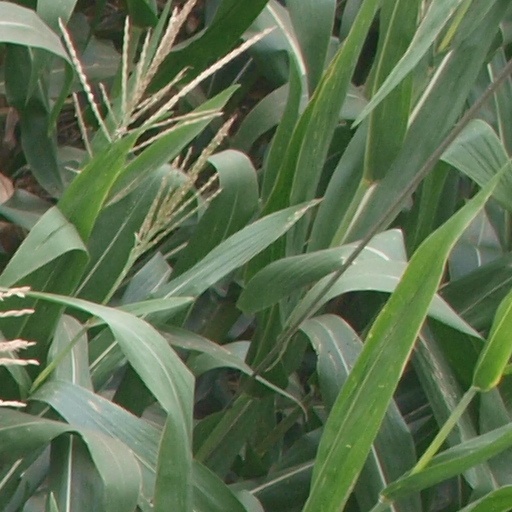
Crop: maize; corn